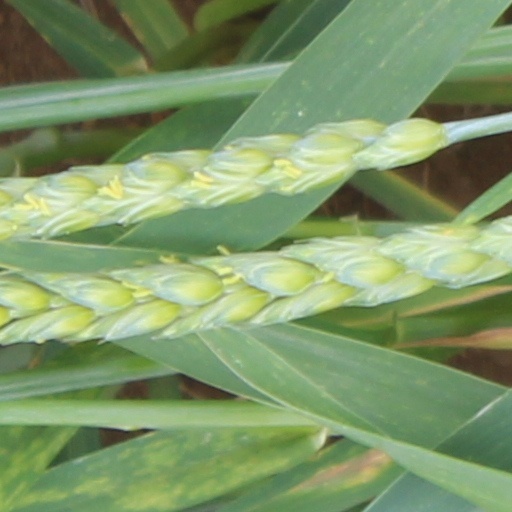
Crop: wheat